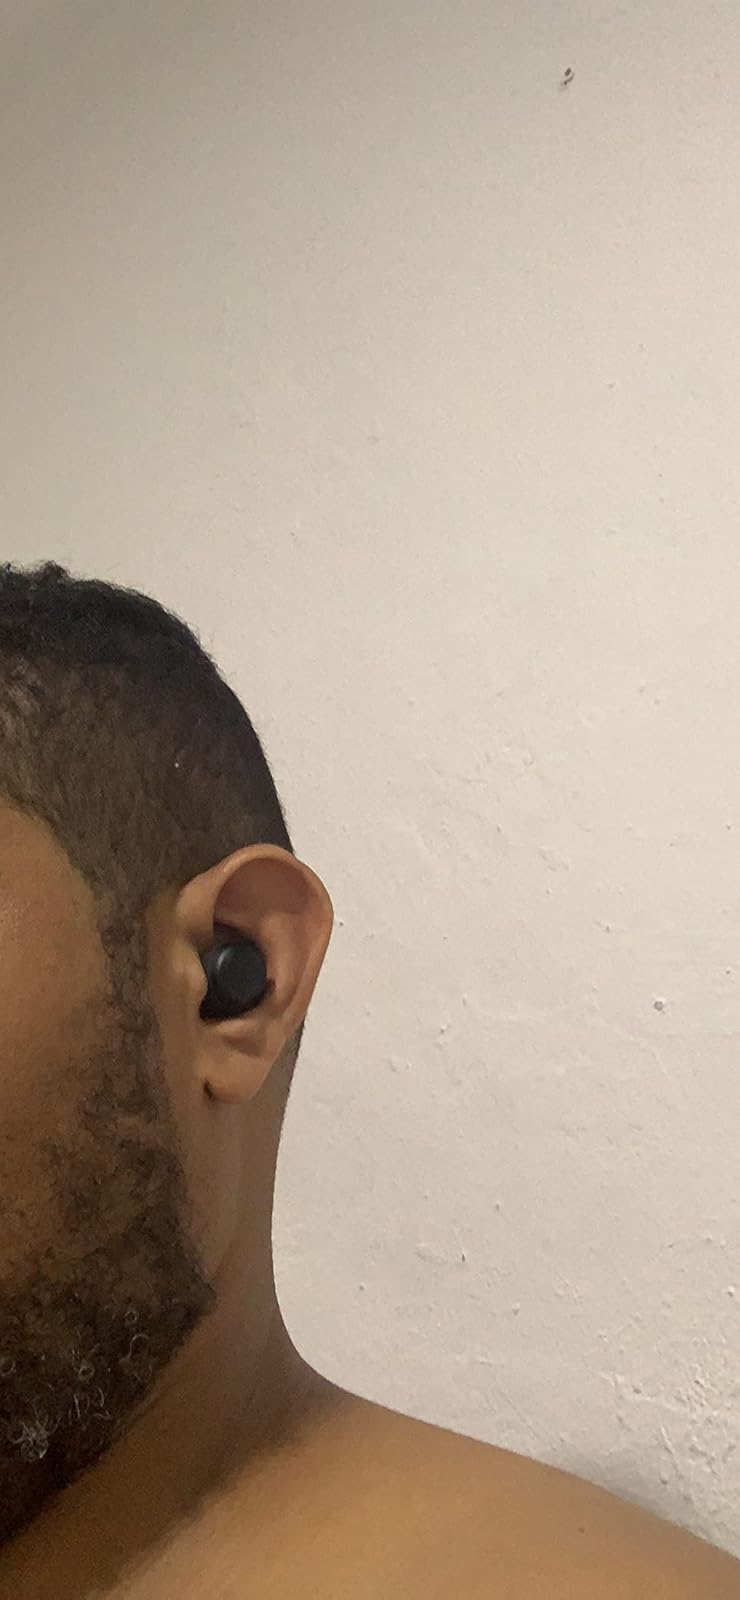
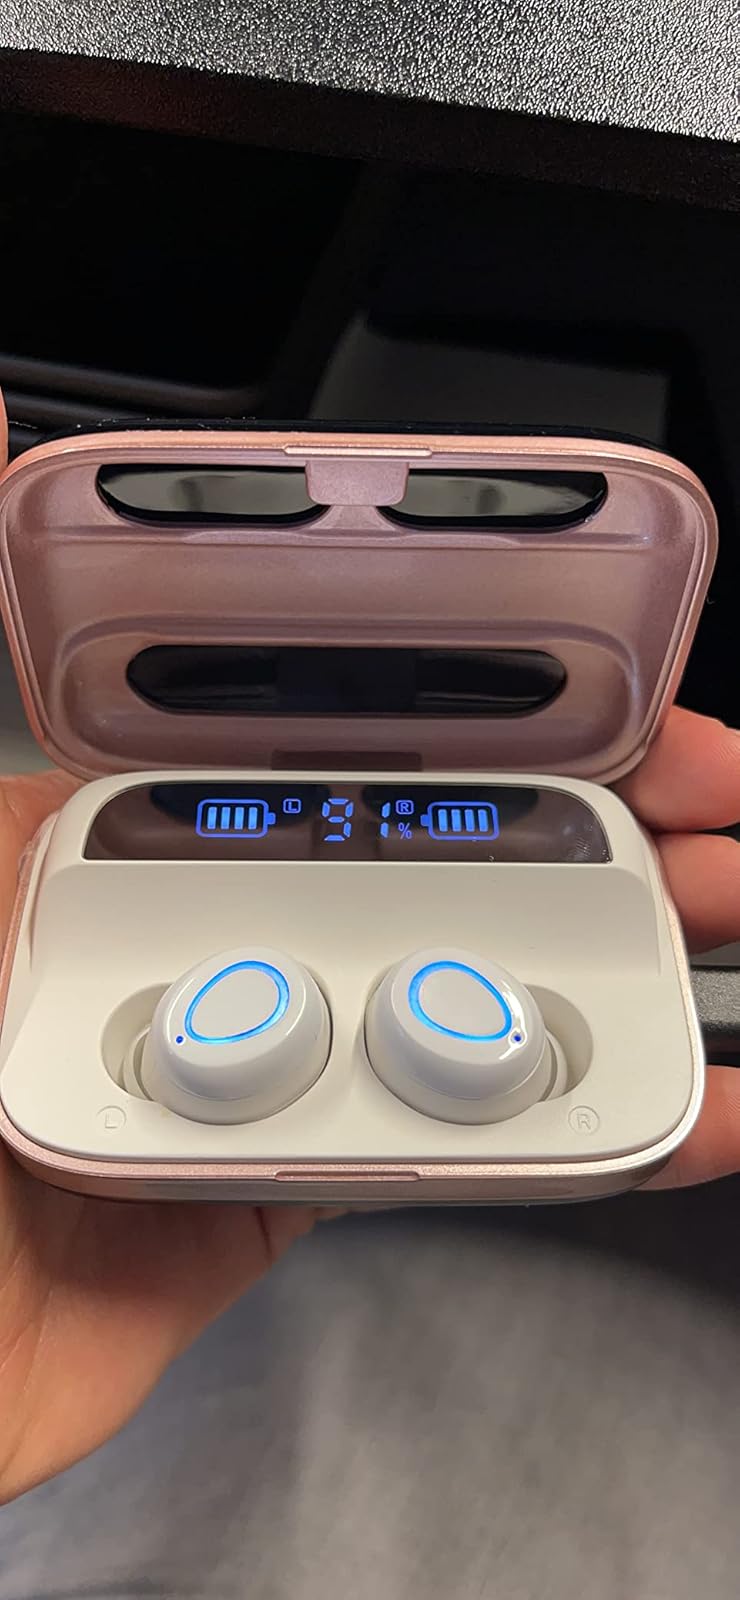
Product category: earbuds
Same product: no